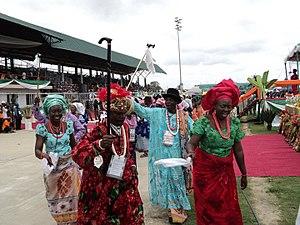
L'État d'Abia est l'un des trente-six États de la république fédérale du Nigeria. Sa capitale est Umuahia.